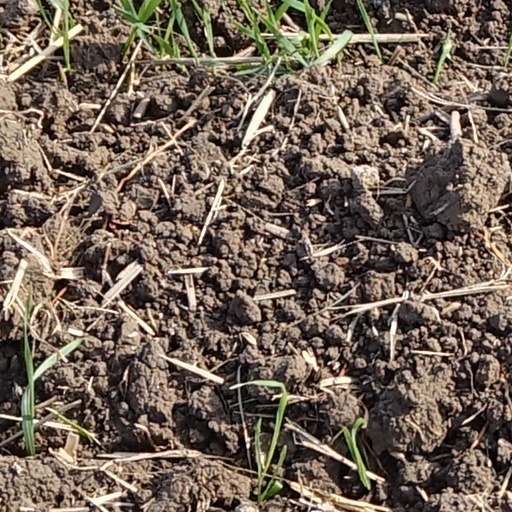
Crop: wheat